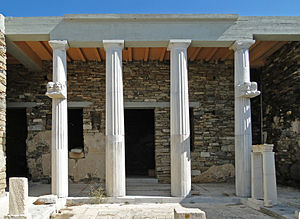
Delos / Gallery
Delos er en græsk ø i Kykladerne i det Ægæiske hav.